Question: Please indicate a possible affordance area of throw_frisbee that can be used for holding
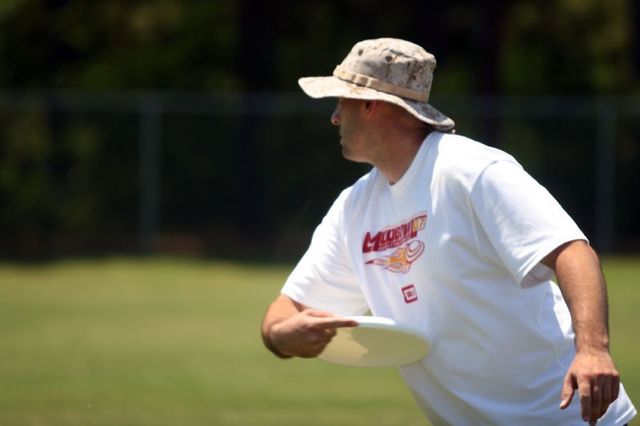
Answer: [288.5, 302.5, 449.5, 376.5]